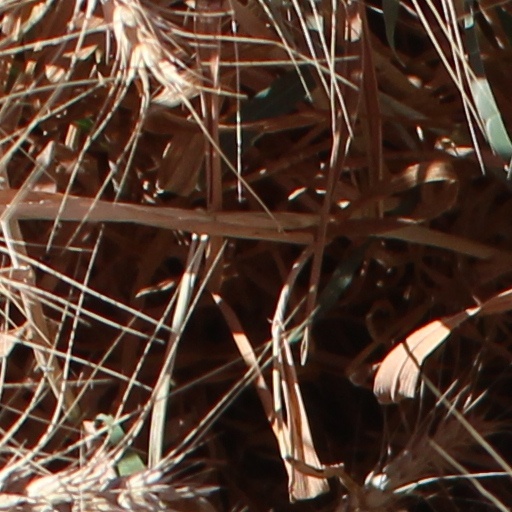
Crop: wheat